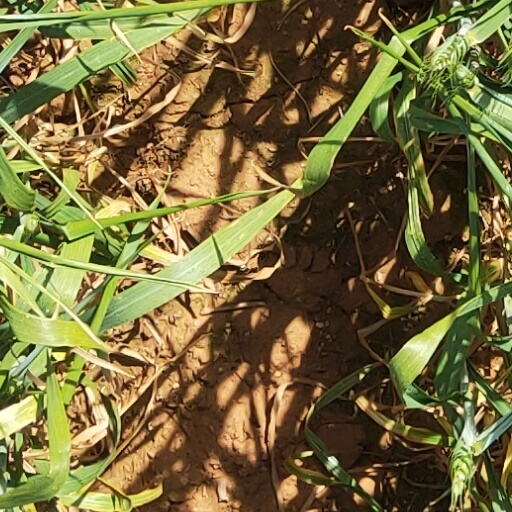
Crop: wheat